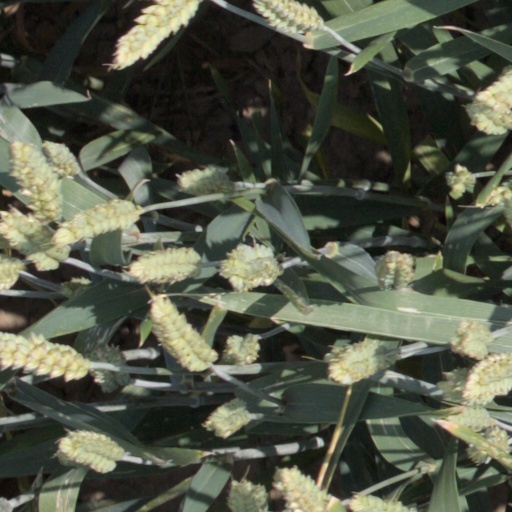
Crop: wheat